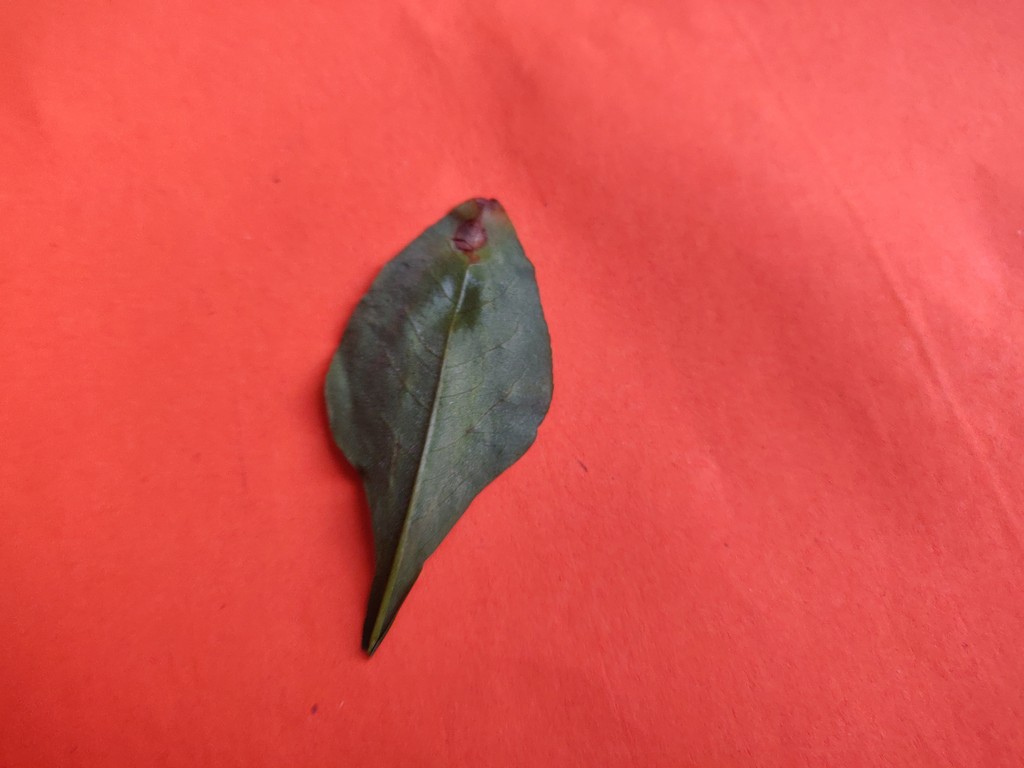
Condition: Unhealthy
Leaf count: single
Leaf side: back